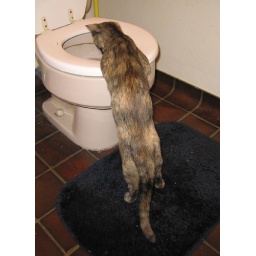
If you find a wet toilet seat in my house ... this is probably why.